Kennywood

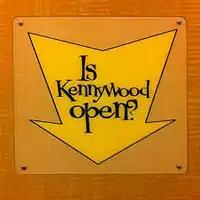
A sign meaning to check if one's zipper is down in a men's restroom at an Eat'n Park near Pittsburgh Mills

Pittsburgh locals have often used the phrase "Kennywood's open" to tell someone that the zipper of their pants is down. The phrase is believed by former American Coaster Enthusiasts president Bill Linkenheimer, himself from the Pittsburgh suburb of Ross Township, to be unique to the park, saying that there is no equivalent for other parks like Cedar Point and Disneyland. The origin of the phrase is still shrouded in mystery, though Andy Quinn, himself a descendant of the McSwigan family which co-owned the park, suspects that it may have started as a joke made by park employees which spread relatively quickly. Some locals recall using the phrase as early as the 1940s.